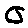
Label: 0